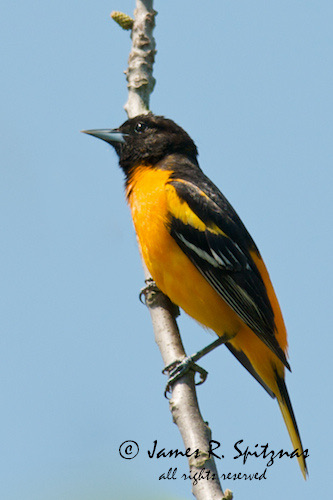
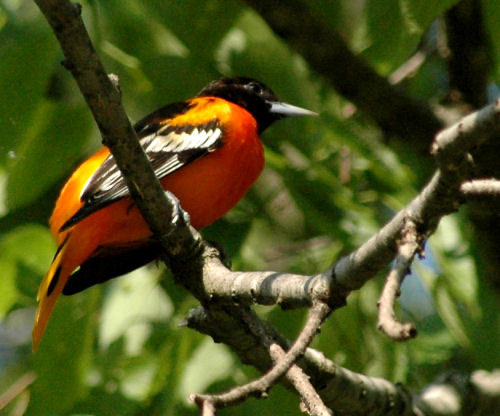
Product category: misc
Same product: yes